Cameron MacDonald

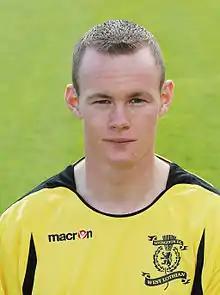
MacDonald spent seven years with Livingston

Cameron "Cammy" MacDonald (born 3 December 1989 in Lochgilphead, Scotland) is a Scottish footballer, who played as a defender.